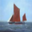
Label: ship